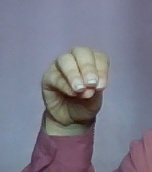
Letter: ha